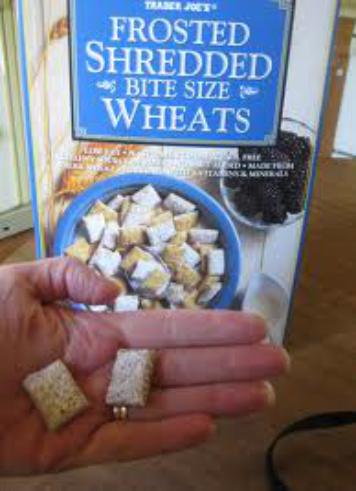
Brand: Frosted Shredded Wheat
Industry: Food